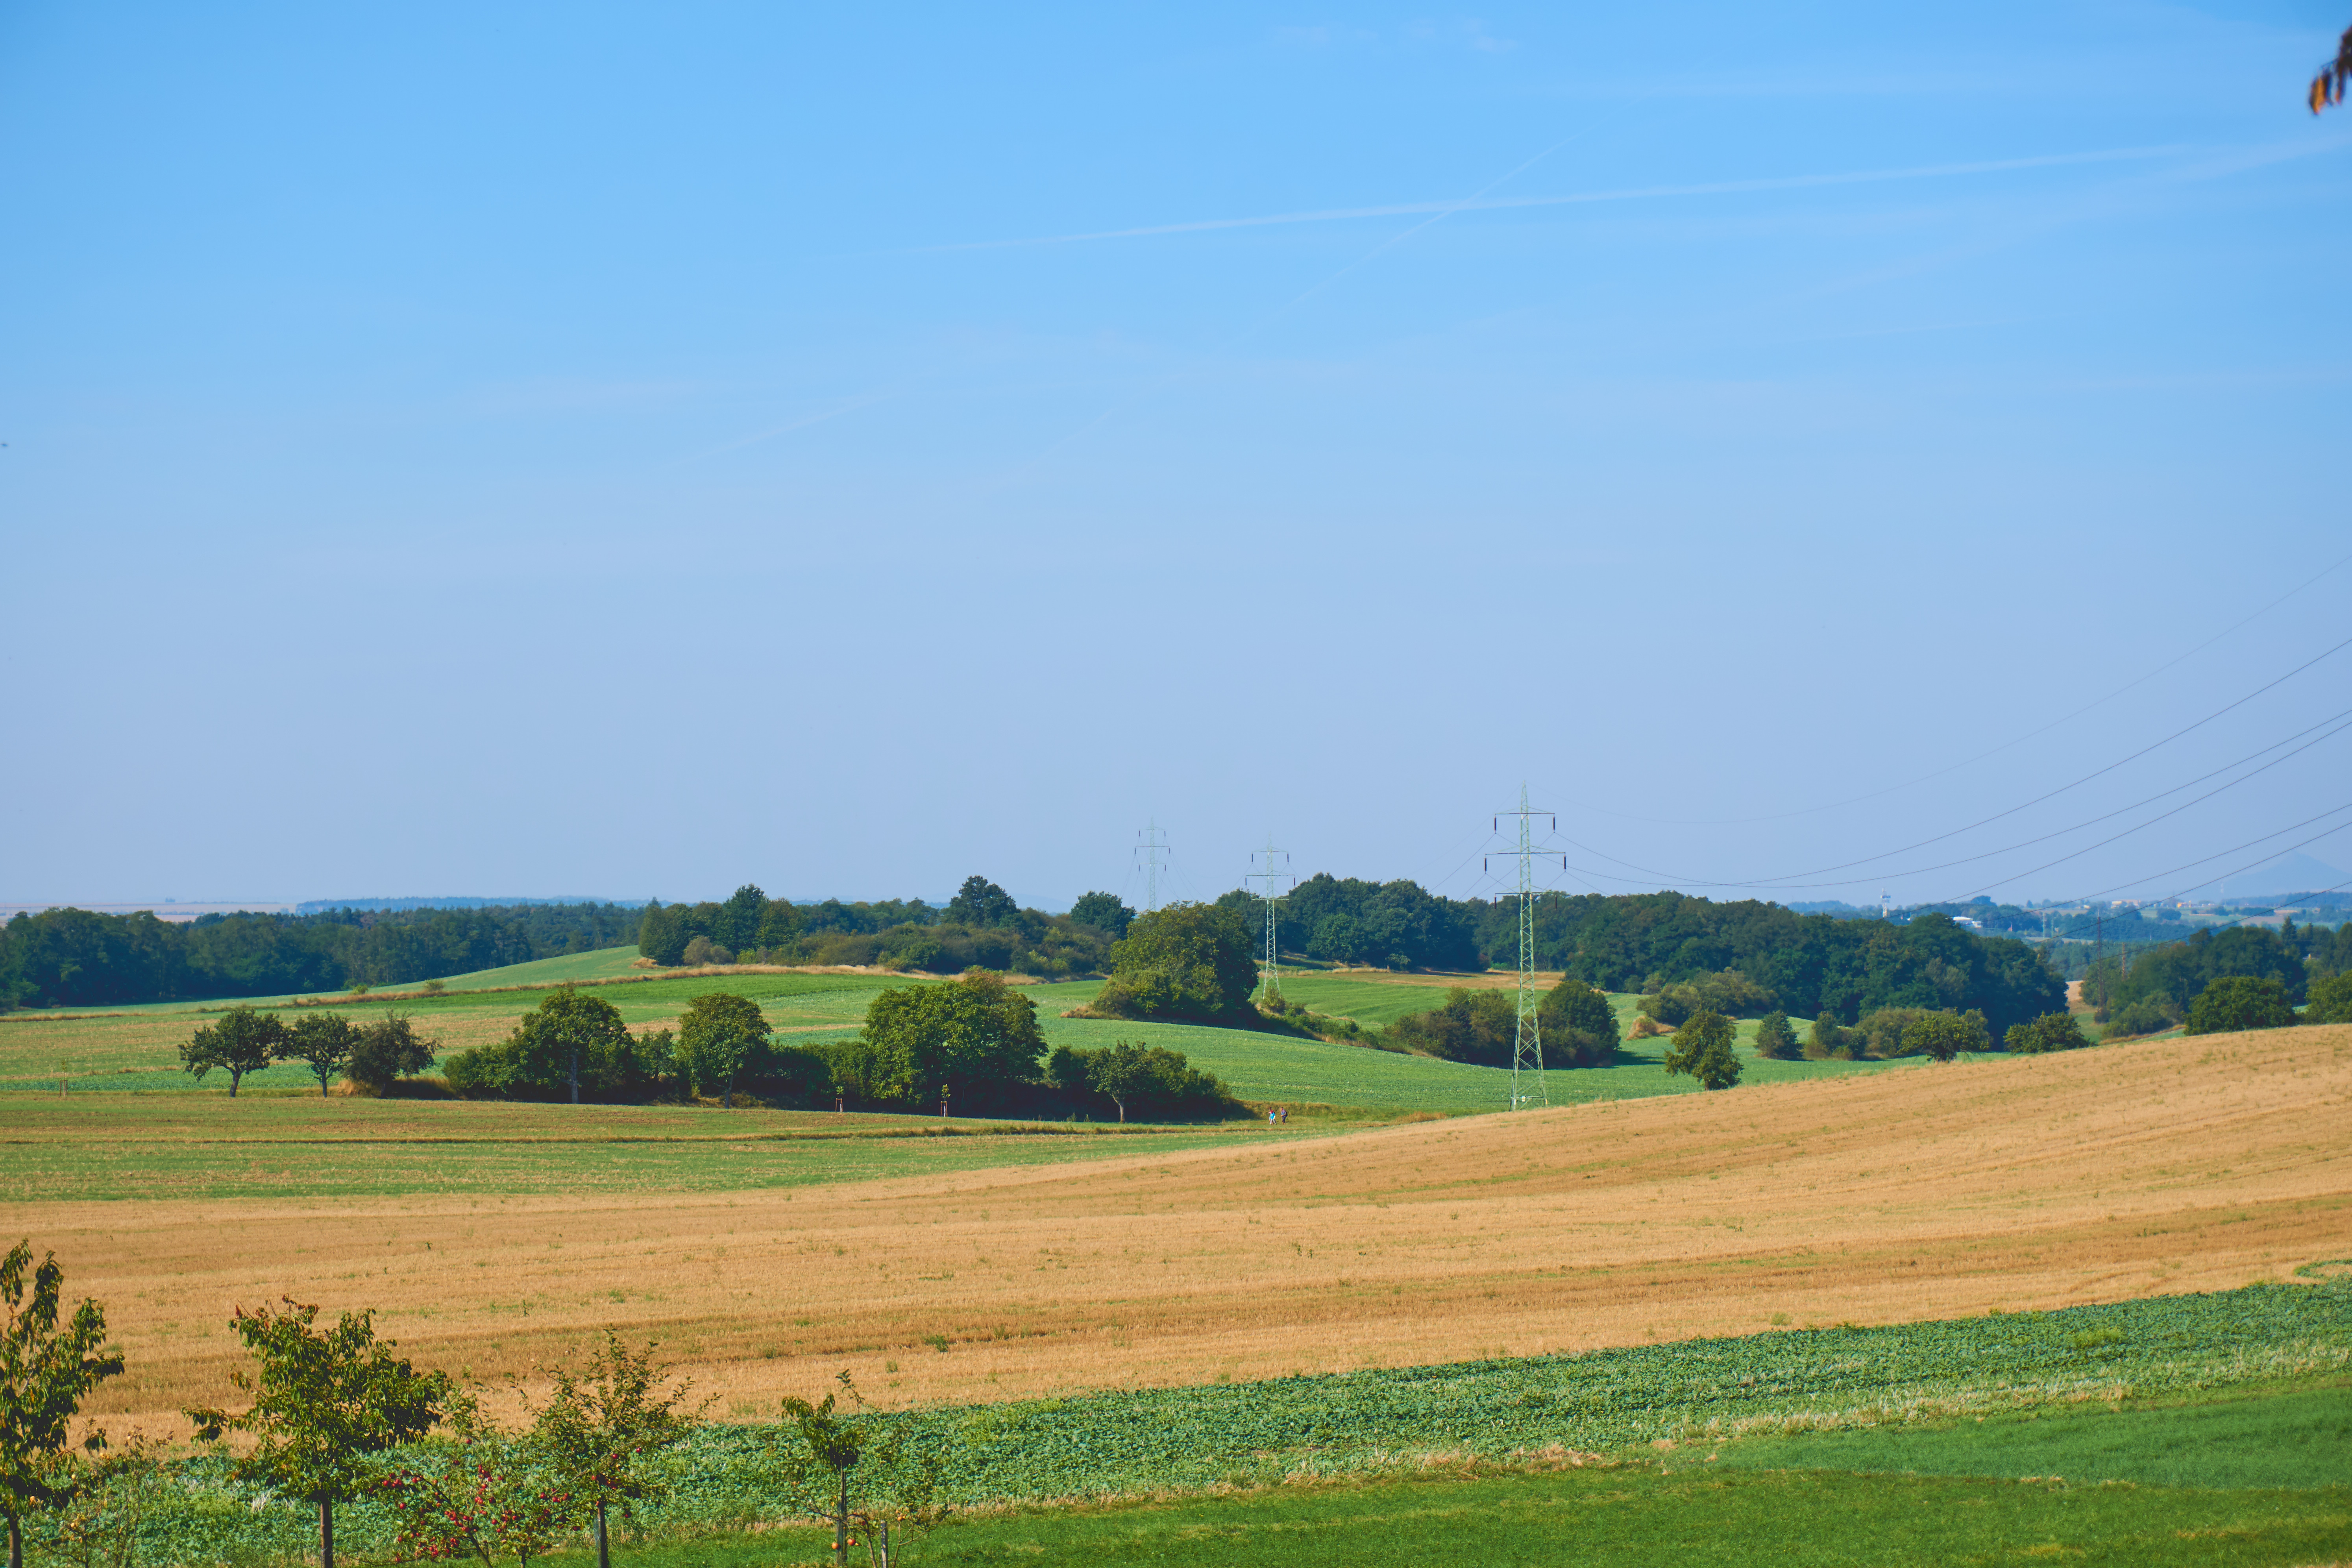
landscape, grass, horizon, sky, field, farm, meadow, prairie, countryside, hill, wind, rural, crop, pasture, agriculture, plain, trees, outdoors, grassland, plateau, habitat, ecosystem, rural area, paddy field, grass family, cropland